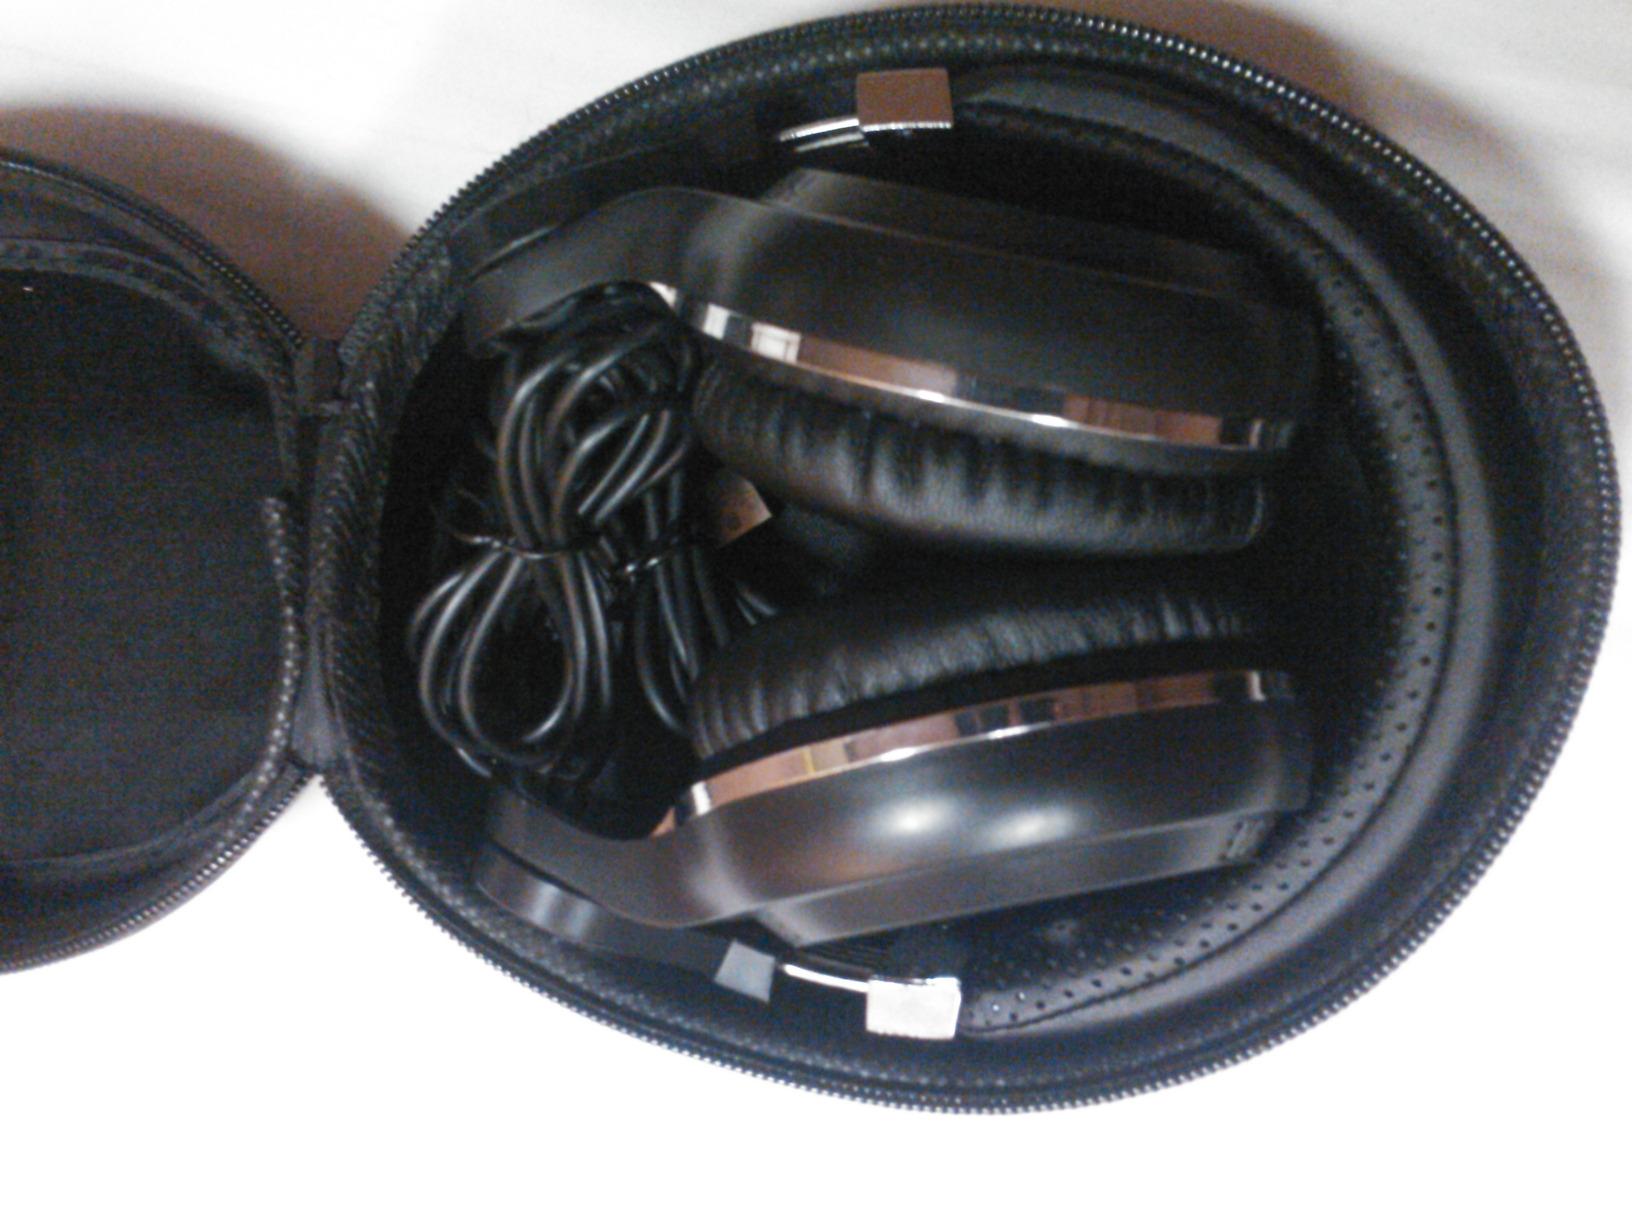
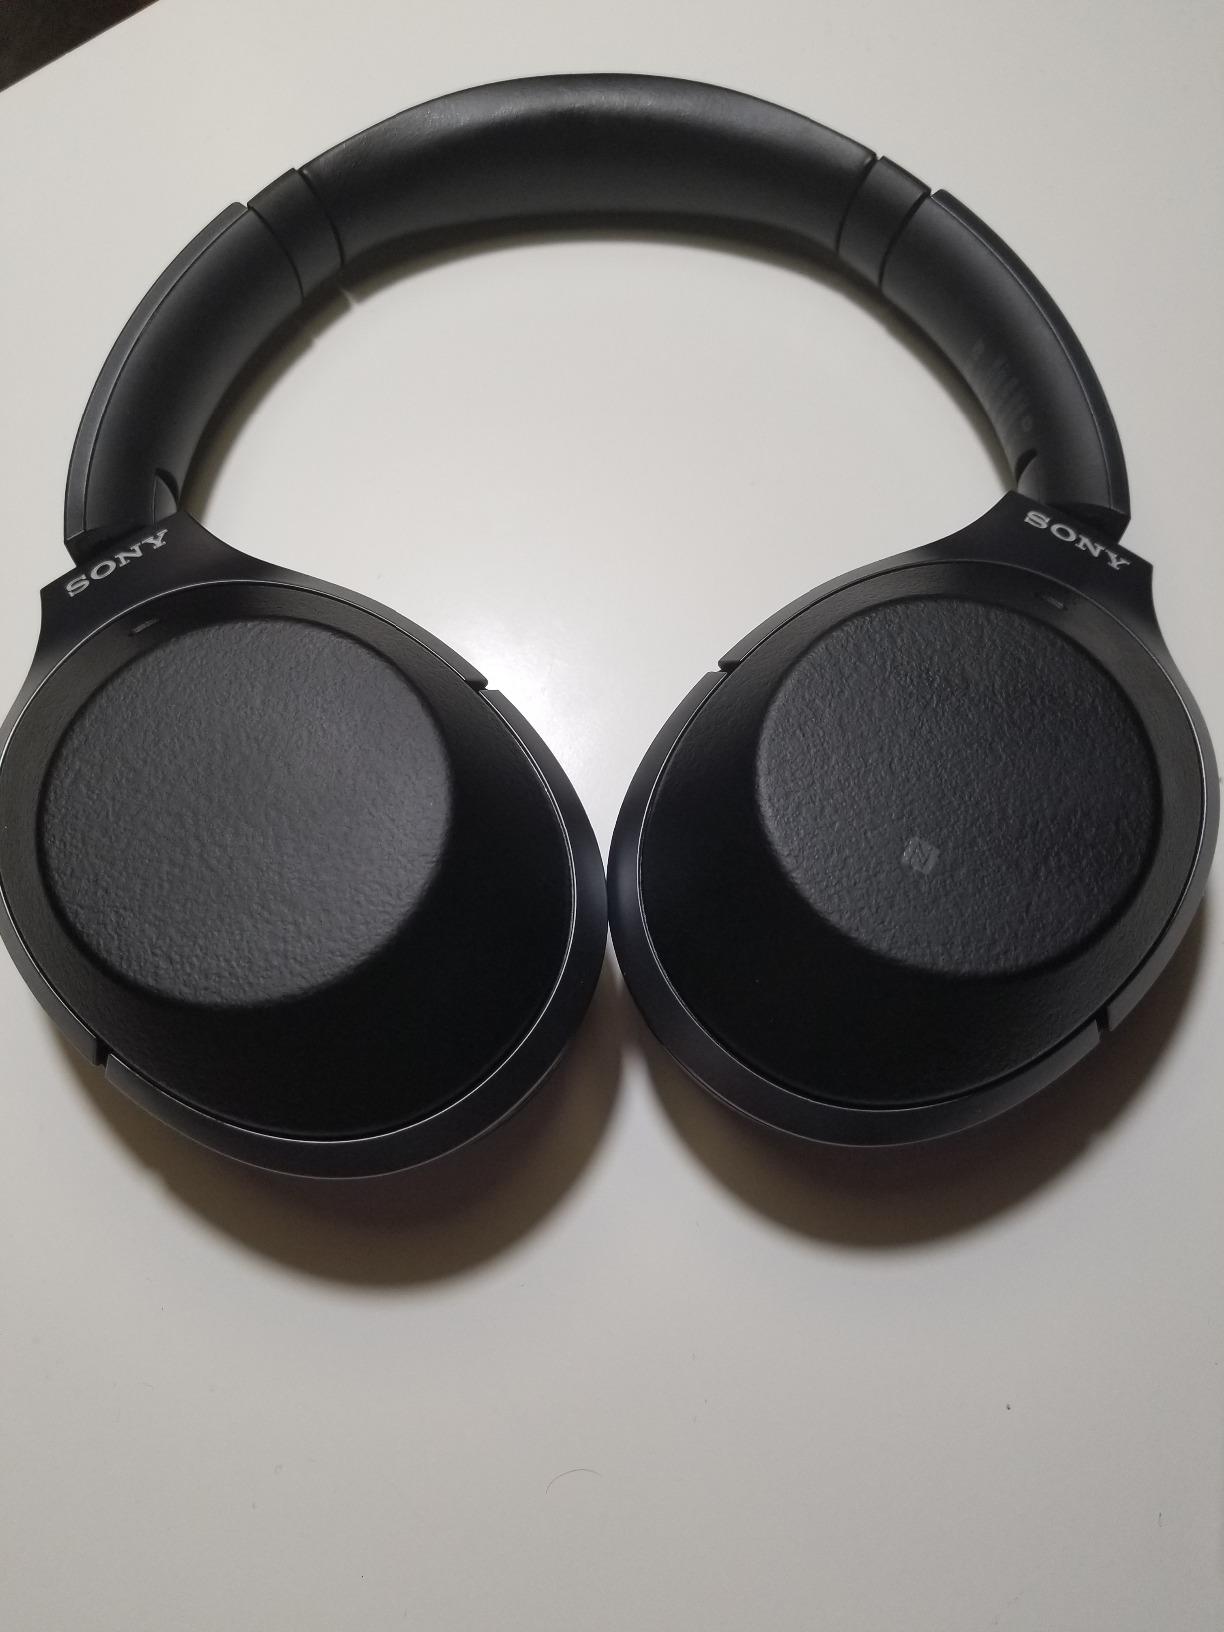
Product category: headphones
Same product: no